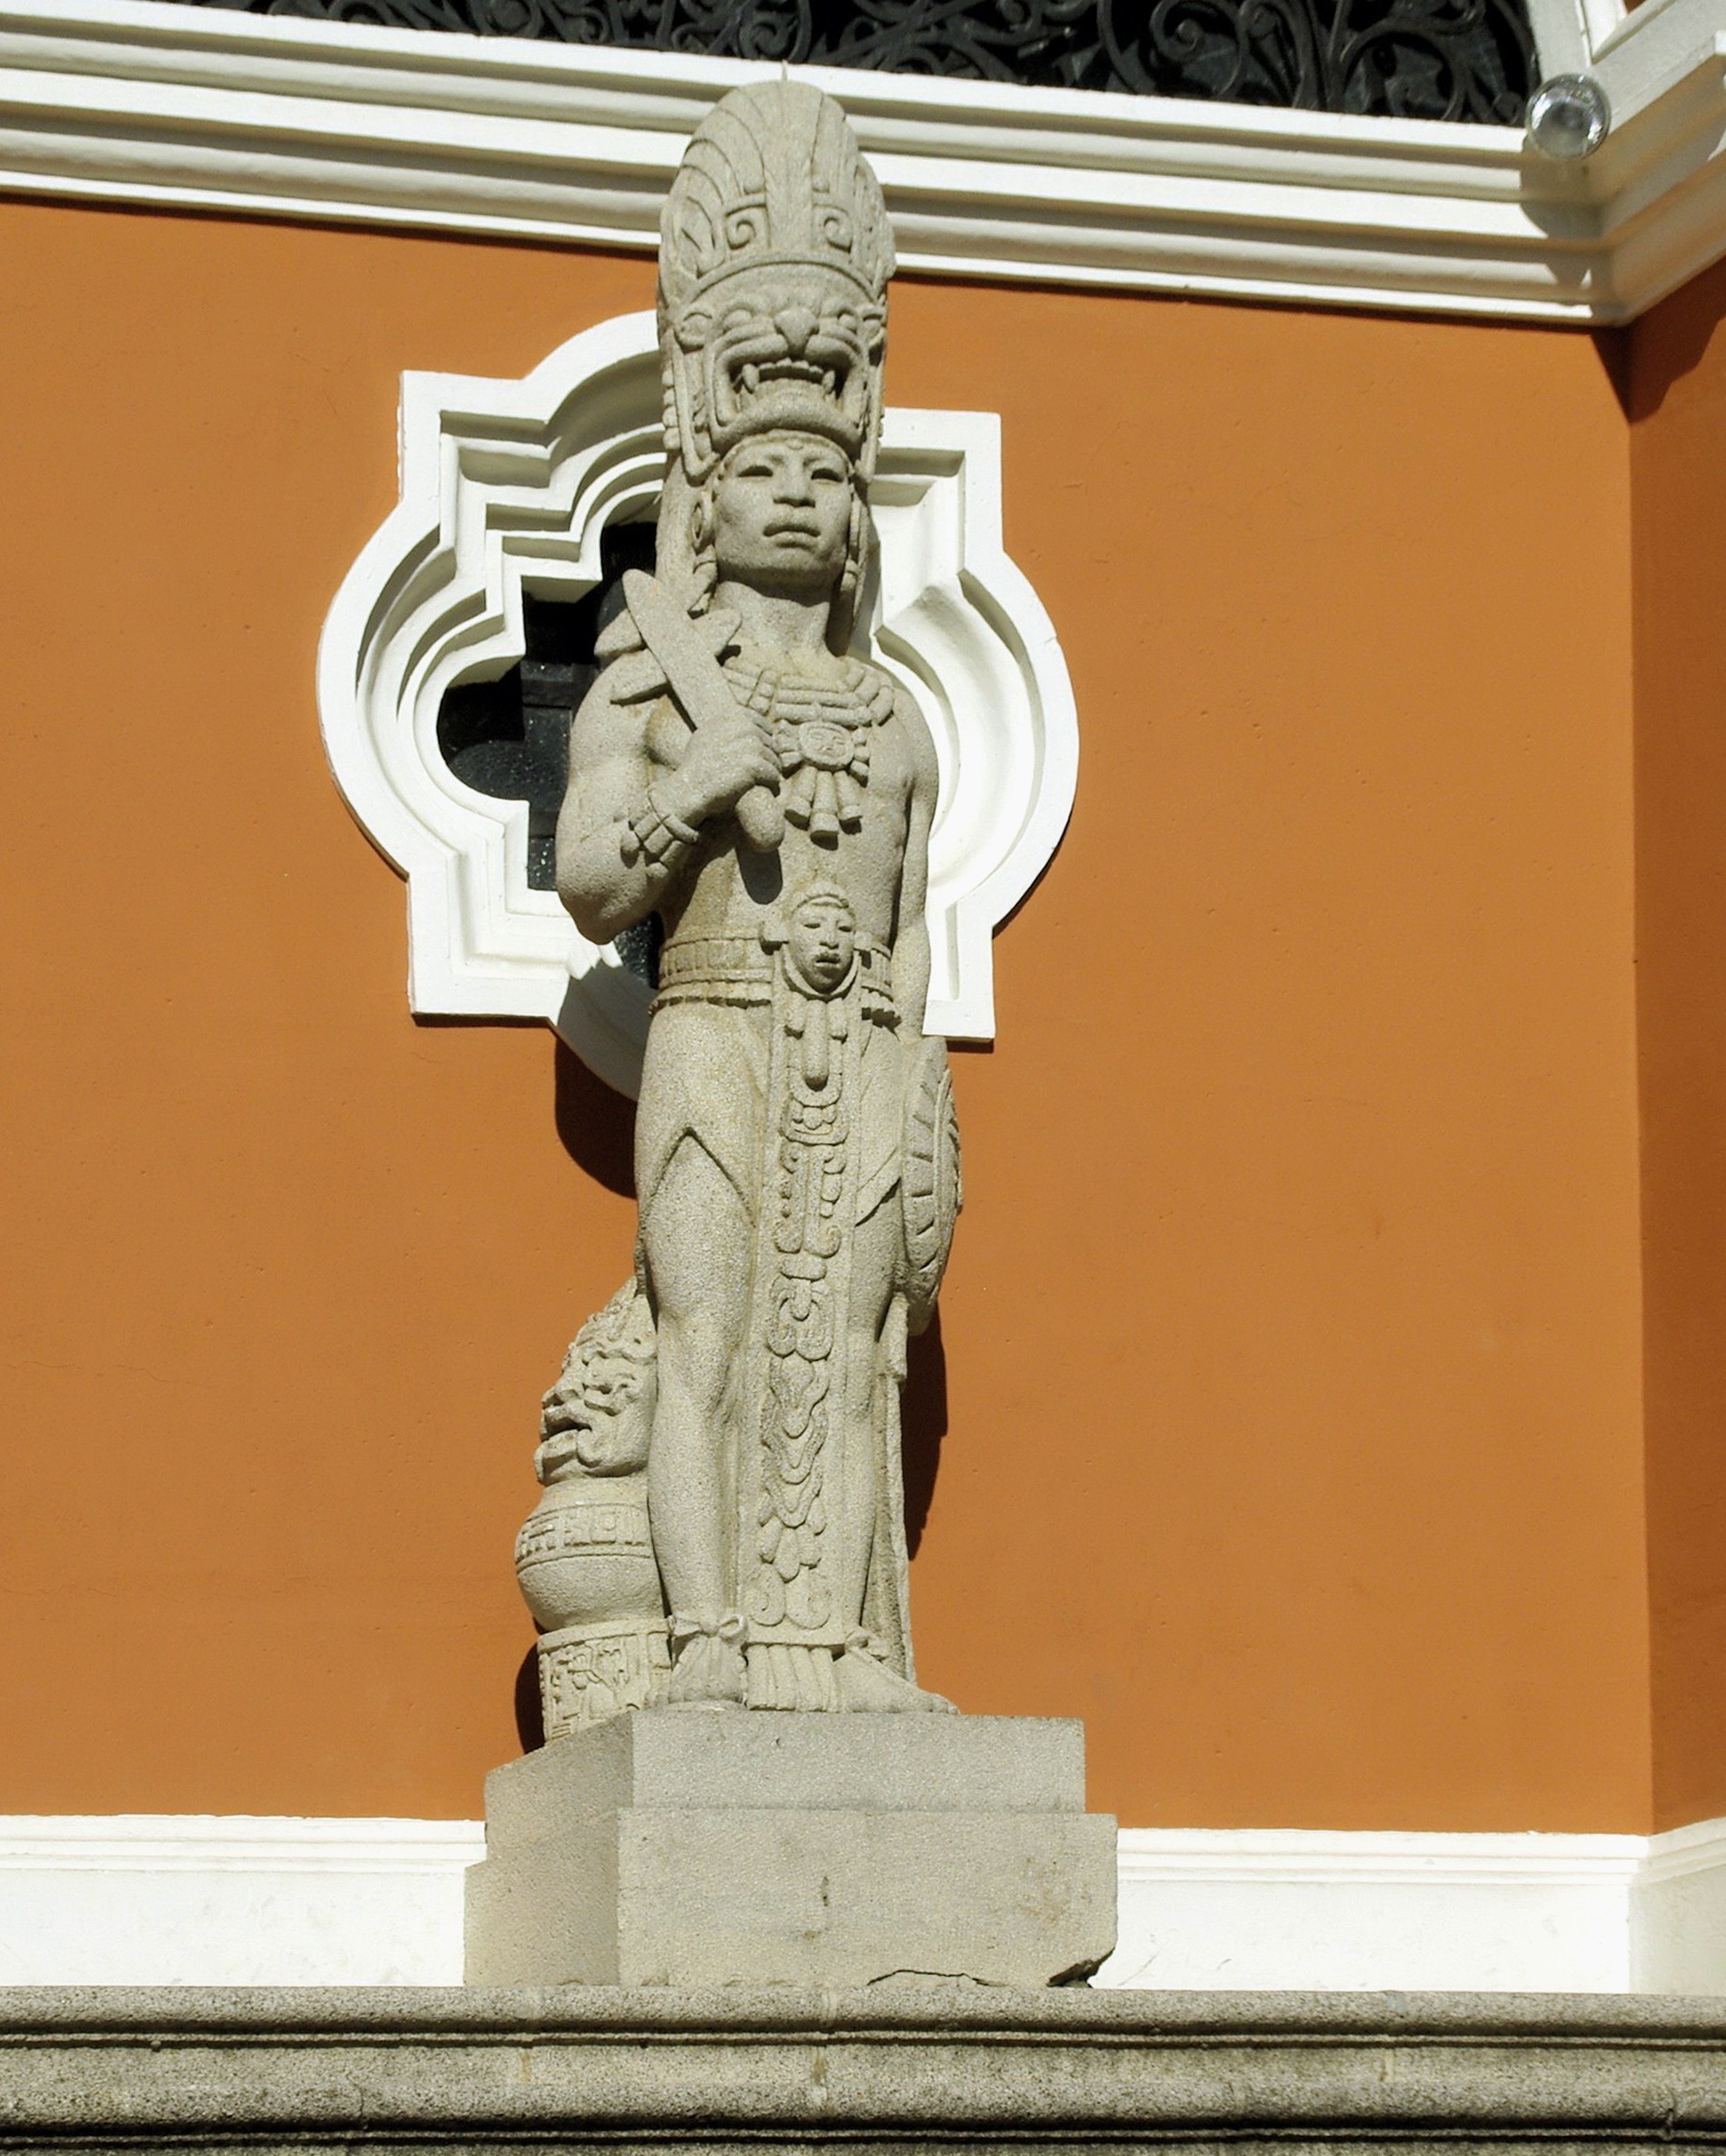
monument, statue, column, ethnic, sculpture, art, civilization, carving, maya, guatemala, mesoamerica, ancient history